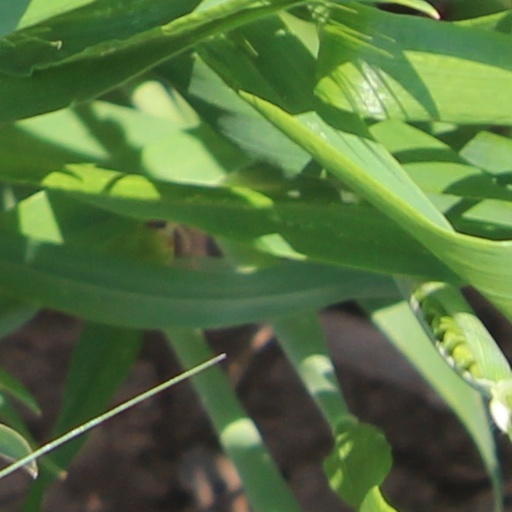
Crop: wheat